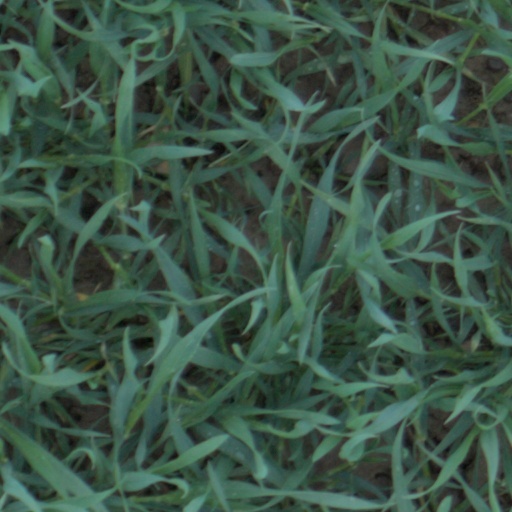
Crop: wheat